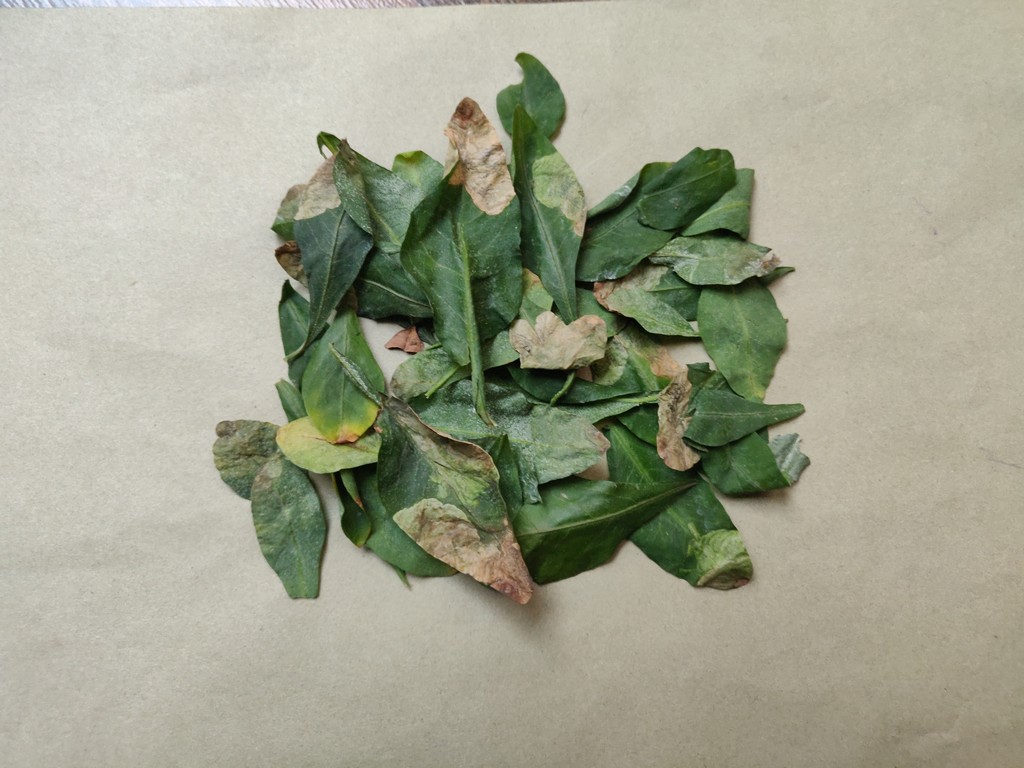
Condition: Unhealthy
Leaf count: multiple
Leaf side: unknown